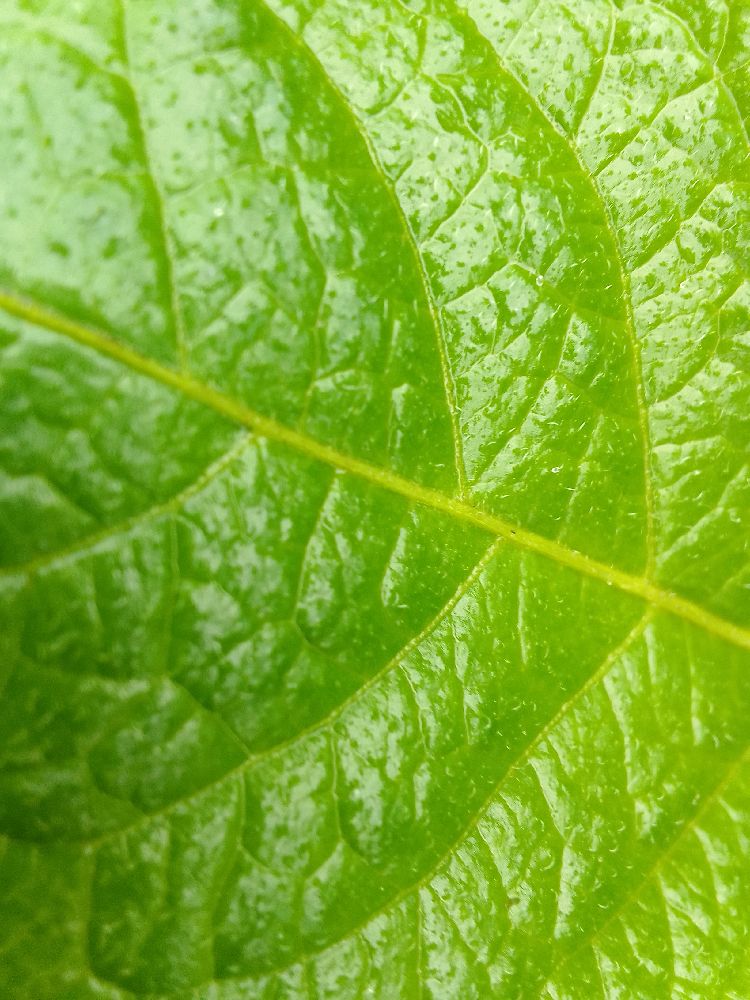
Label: Healthy